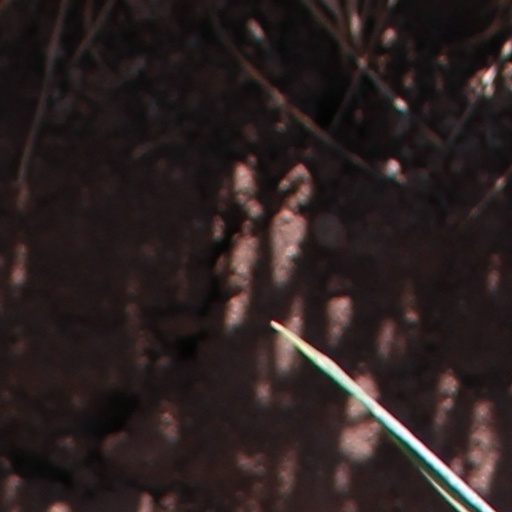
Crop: wheat